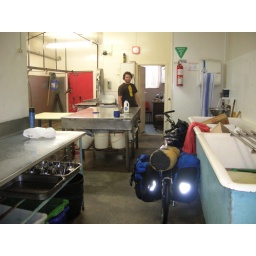
&amp;quot;Just wheel your bike right in ...I'll bet you've never had a cup of tea in a butcher's shop!&amp;quot; chuckled Dennis.